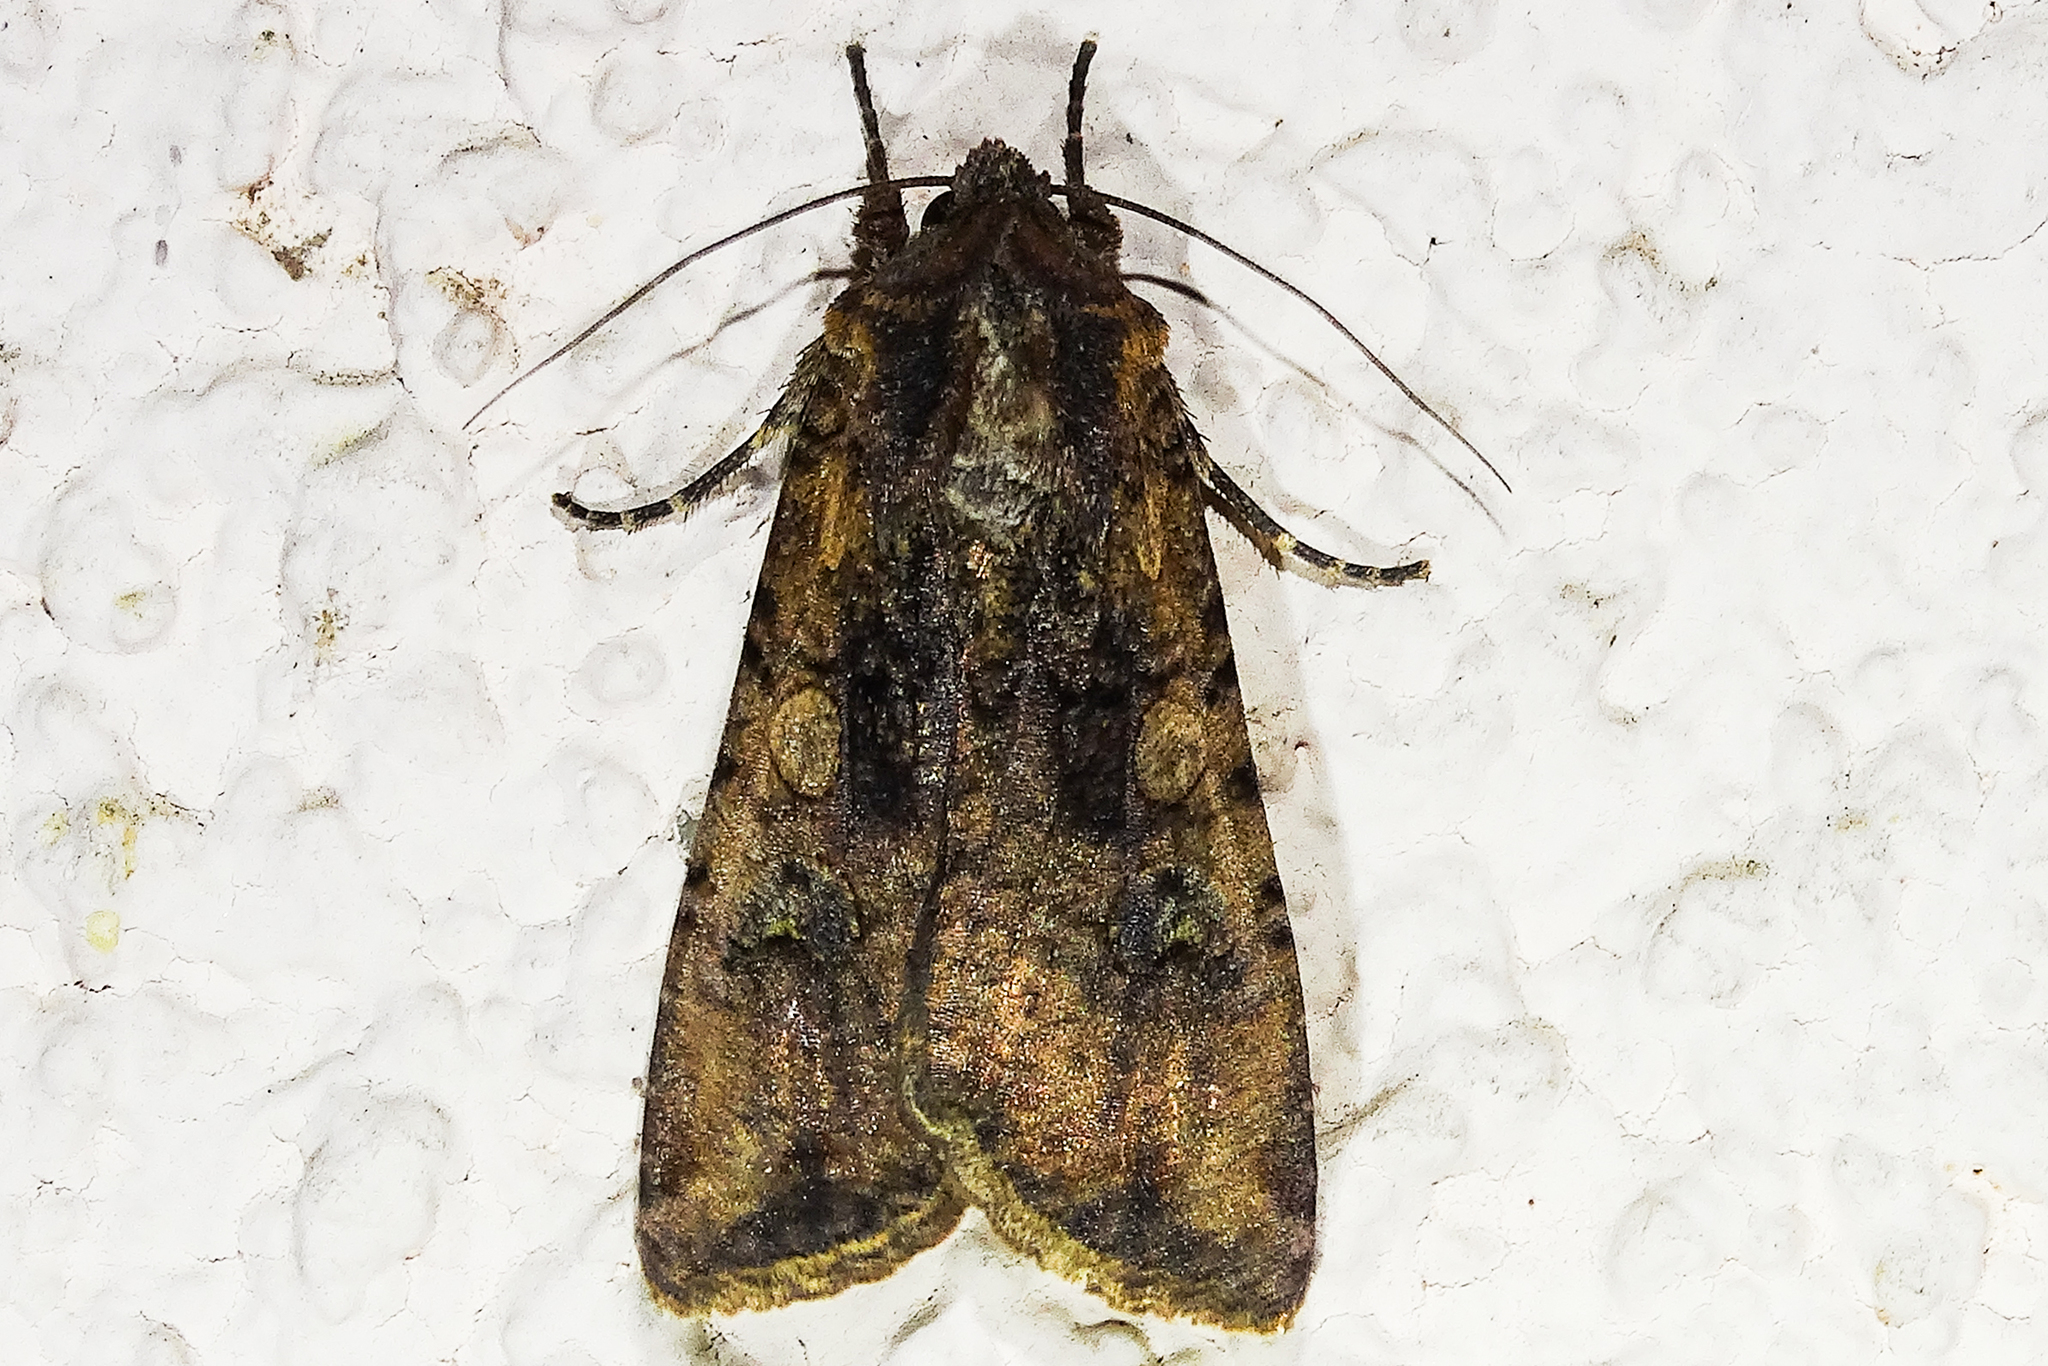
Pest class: cutworms